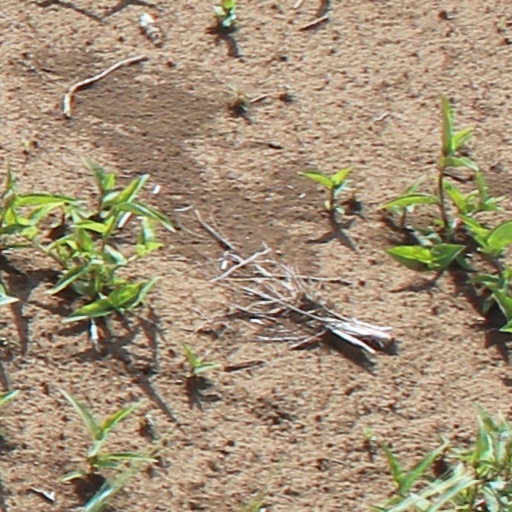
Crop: wheat